Japan National Press Club

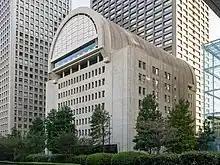
Japan Press Center Building, Chiyoda, Tokyo

This was established as a national press centre, in place of Foreign Correspondents' Club of Japan, in November 1969.